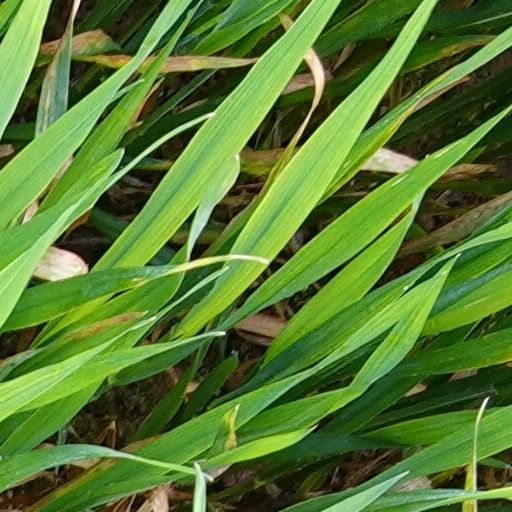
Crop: wheat